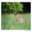
Label: deer